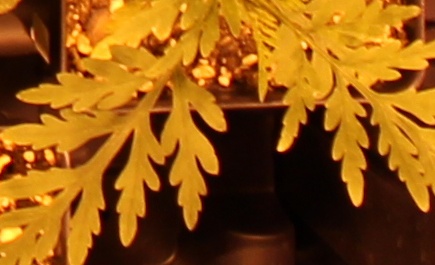
Label: Ragweed